Hartenberg

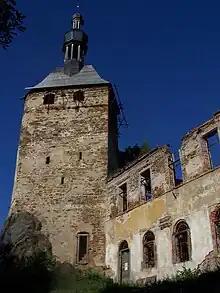
Castle tower with repaired roof

Hartenberg (or Hartenberk) is the ruin of a castle over the village of Hřebeny in the municipality of Josefov in the Karlovy Vary Region of the Czech Republic.